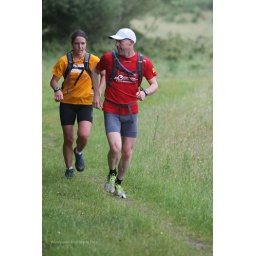
50km rennen over de Veluwe met Jacomina en Chantal (foto) Foto's van en door Wim Derksen (AV34.nl)